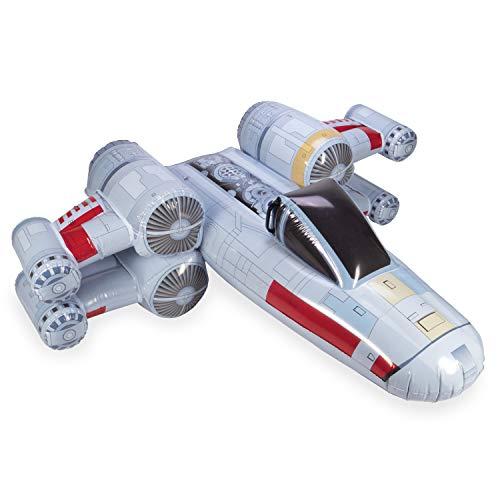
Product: SwimWays Star Wars X-Wing Fighter Inflatable Ride-On Float
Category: Toys & Games | Sports & Outdoor Play | Pools & Water Toys | Pool Rafts & Inflatable Ride-ons
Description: The Star Wars X-Wing fighter inflatable ride-on float is a pool float from Swimways shaped like the famous spacecraft from the Star Wars movies.
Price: $43.90
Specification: ProductDimensions:56x66x27inches|ItemWeight:4.75pounds|ShippingWeight:4.75pounds(Viewshippingratesandpolicies)|ASIN:B07NHCHLYX|Itemmodelnumber:B07NHCHLYX|Manufacturerrecommendedage:5yearsandup